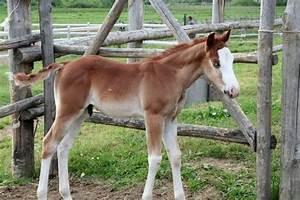
horse